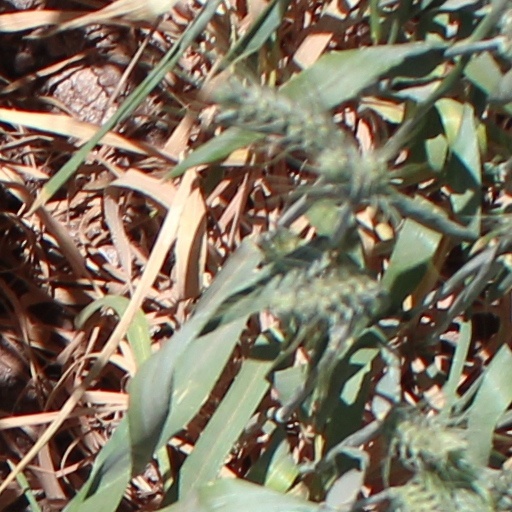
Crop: wheat